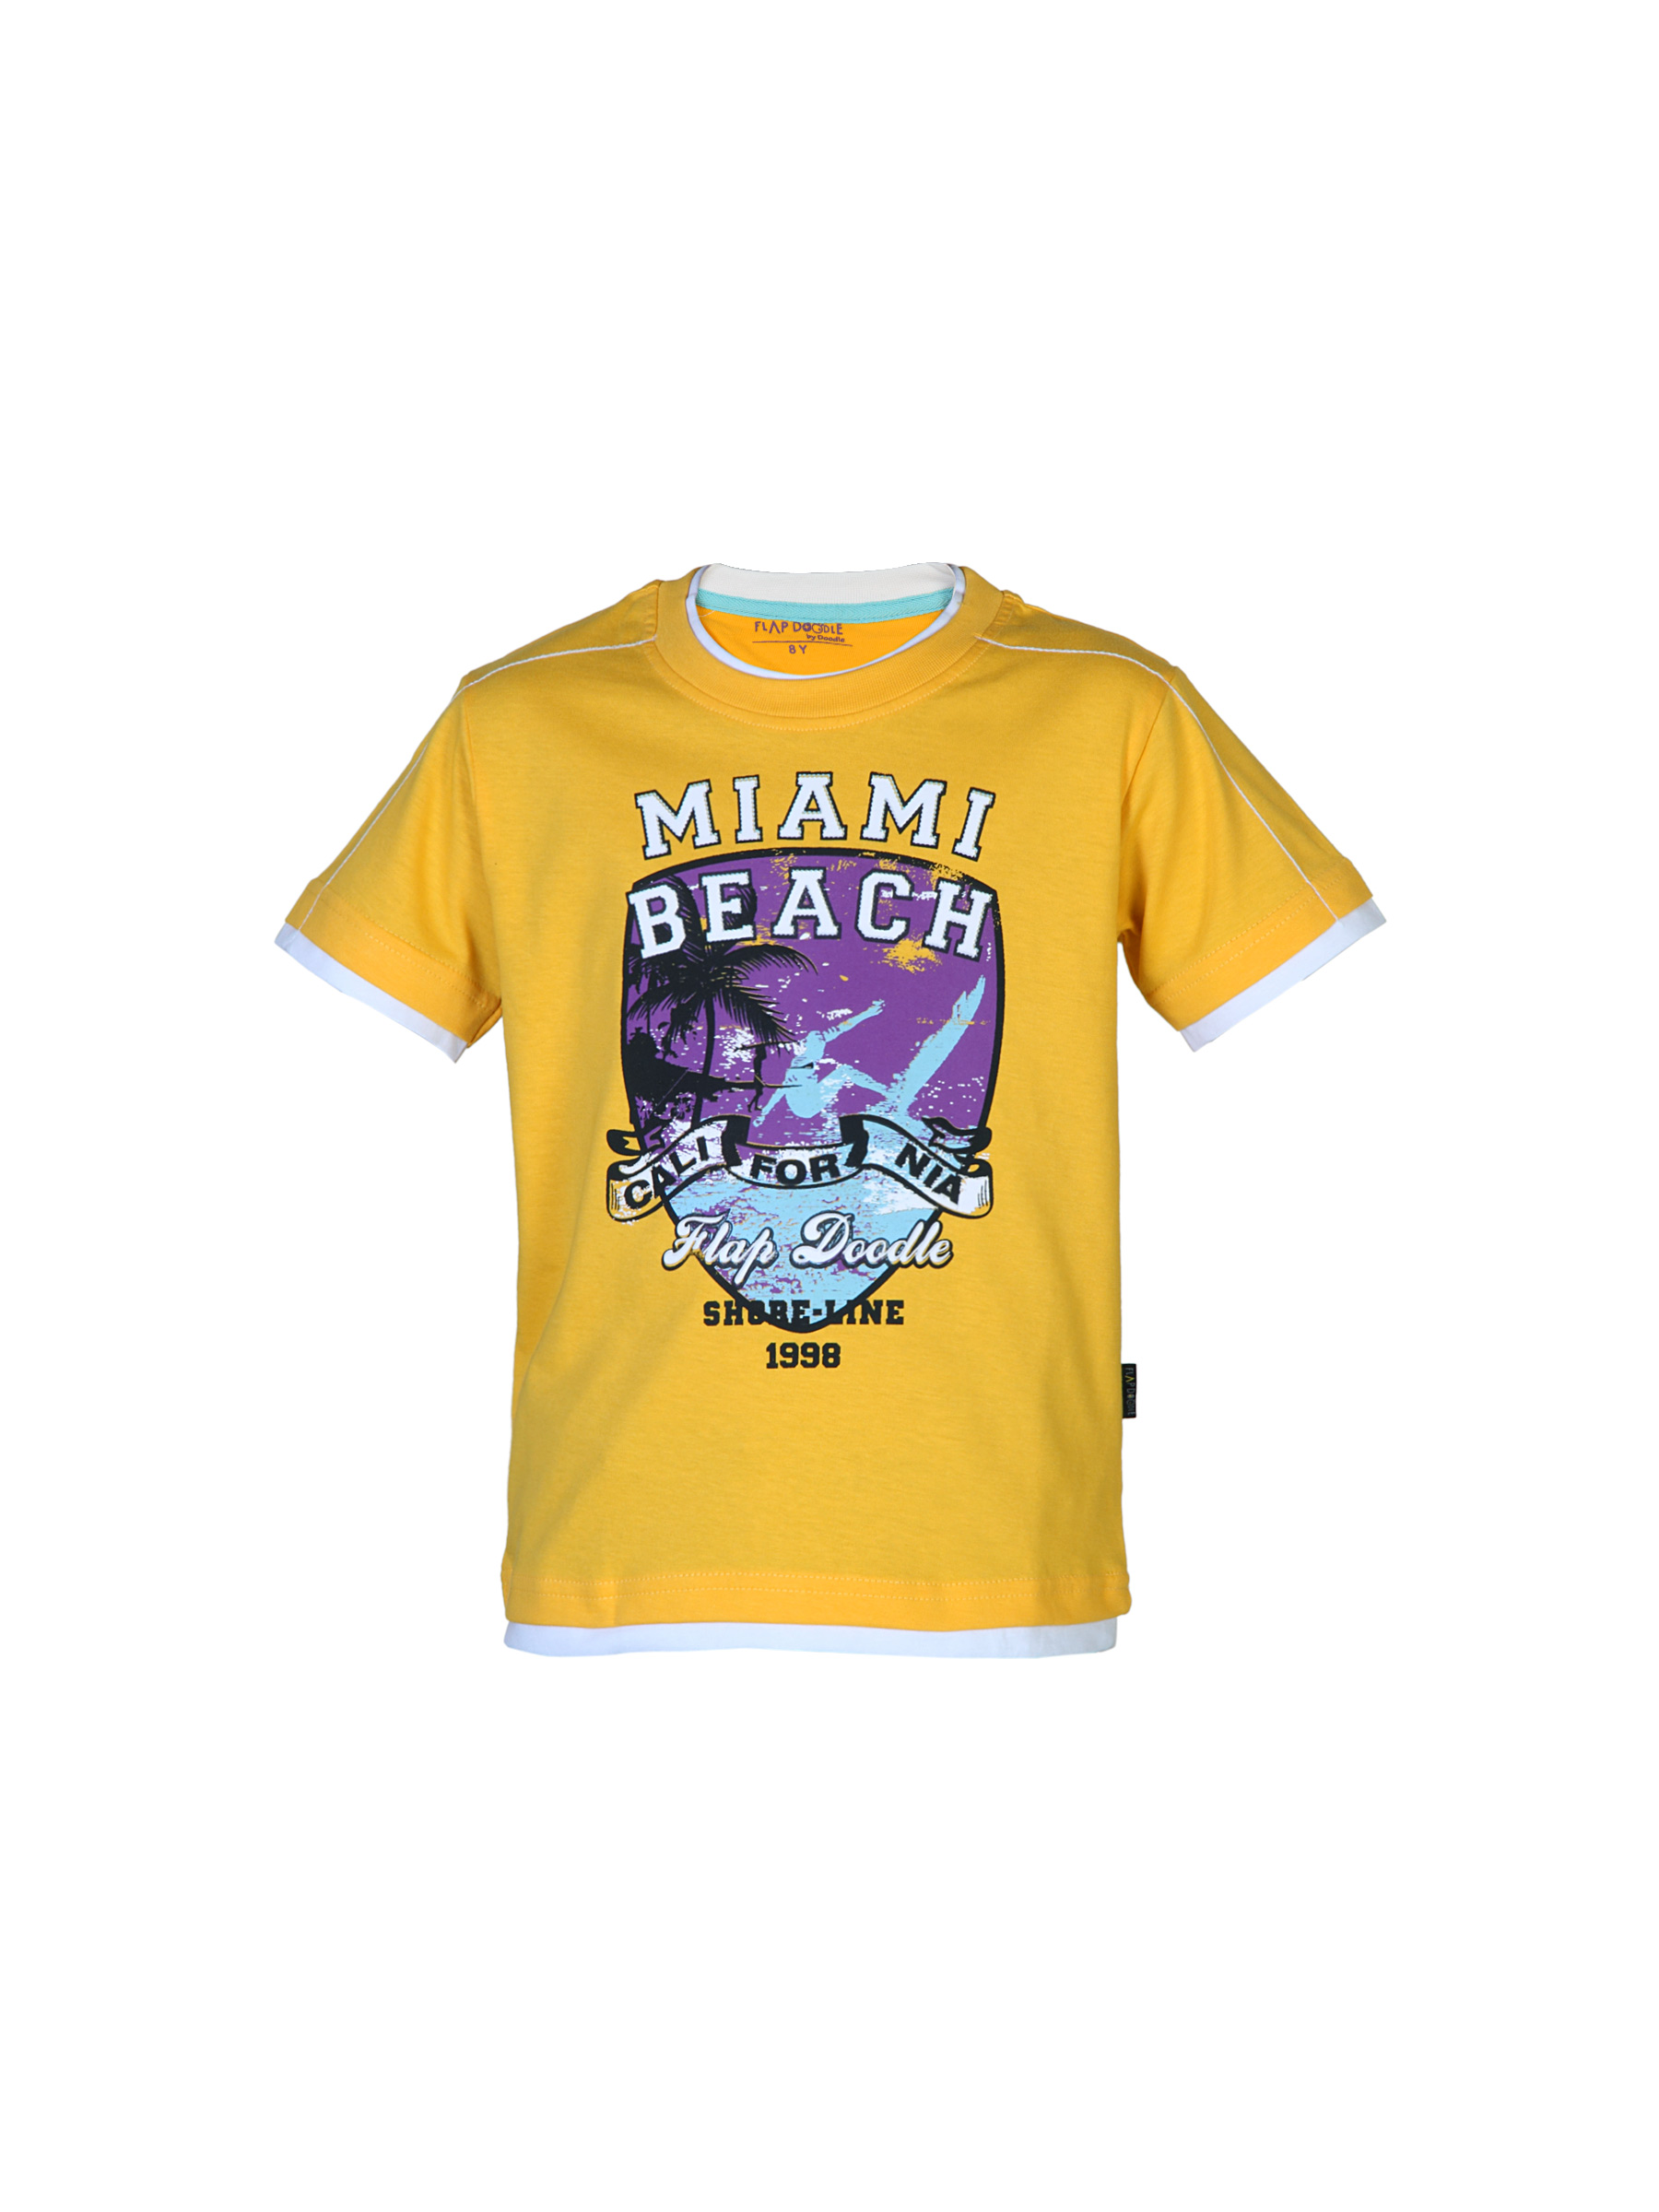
Doodle Boys Printed Yellow T-shirt
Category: Apparel / Topwear / Tshirts
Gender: Boys
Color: Yellow
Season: Summer 2012
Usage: Casual